Nishikamo District

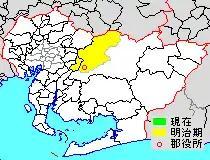
Location of former Nishikamo-gun, Aichi Prefecture, highlighted in yellow.

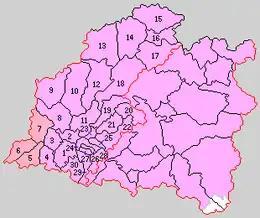
Colored areas are in this district.

Kamo District (加茂郡) was one of the ancient districts of Shinano Province, but was transferred to Mikawa Province during the Sengoku period. In the cadastral reforms of the early Meiji period, on July 22, 1878, Kamo District was divided into Nishikamo District and Higashikamo District within Aichi Prefecture. With the organization of municipalities on October 1, 1889, Nishikamo District was divided into 30 villages.